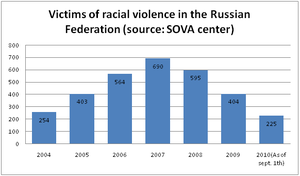
Le racisme en Russie est la manifestation de racisme de la part de résidents de Russie contre des groupes ethniques différents des leurs.